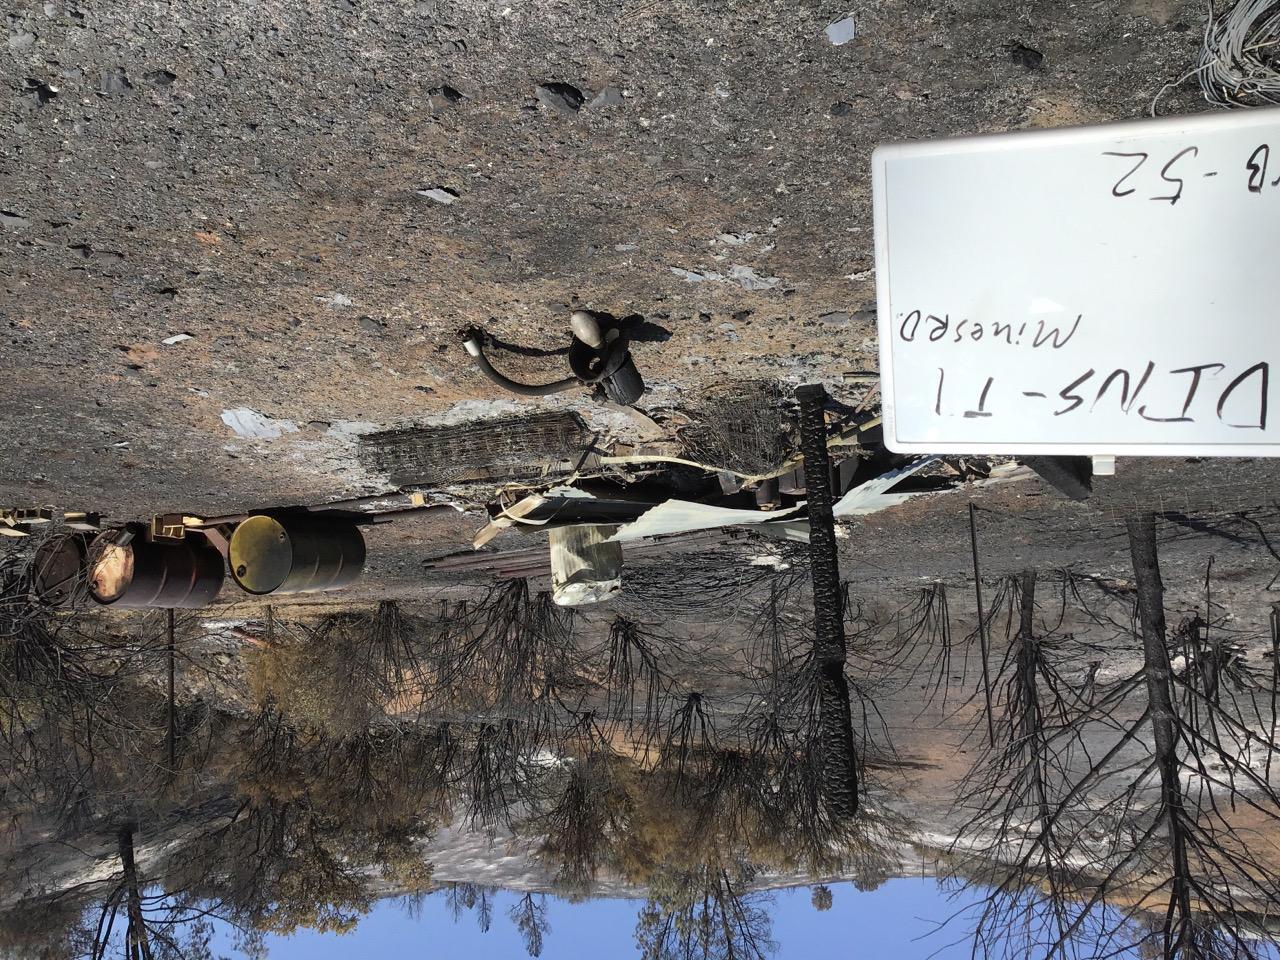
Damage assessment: destroyed